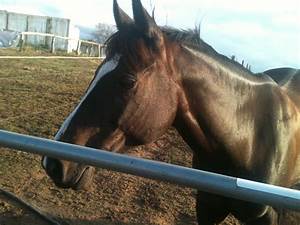
Label: horse